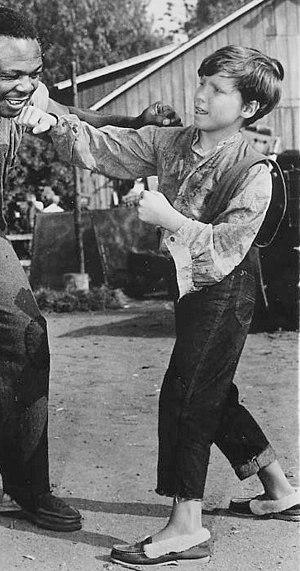
Eddie Hodges est un acteur et chanteur américain né le 5 mars 1947.